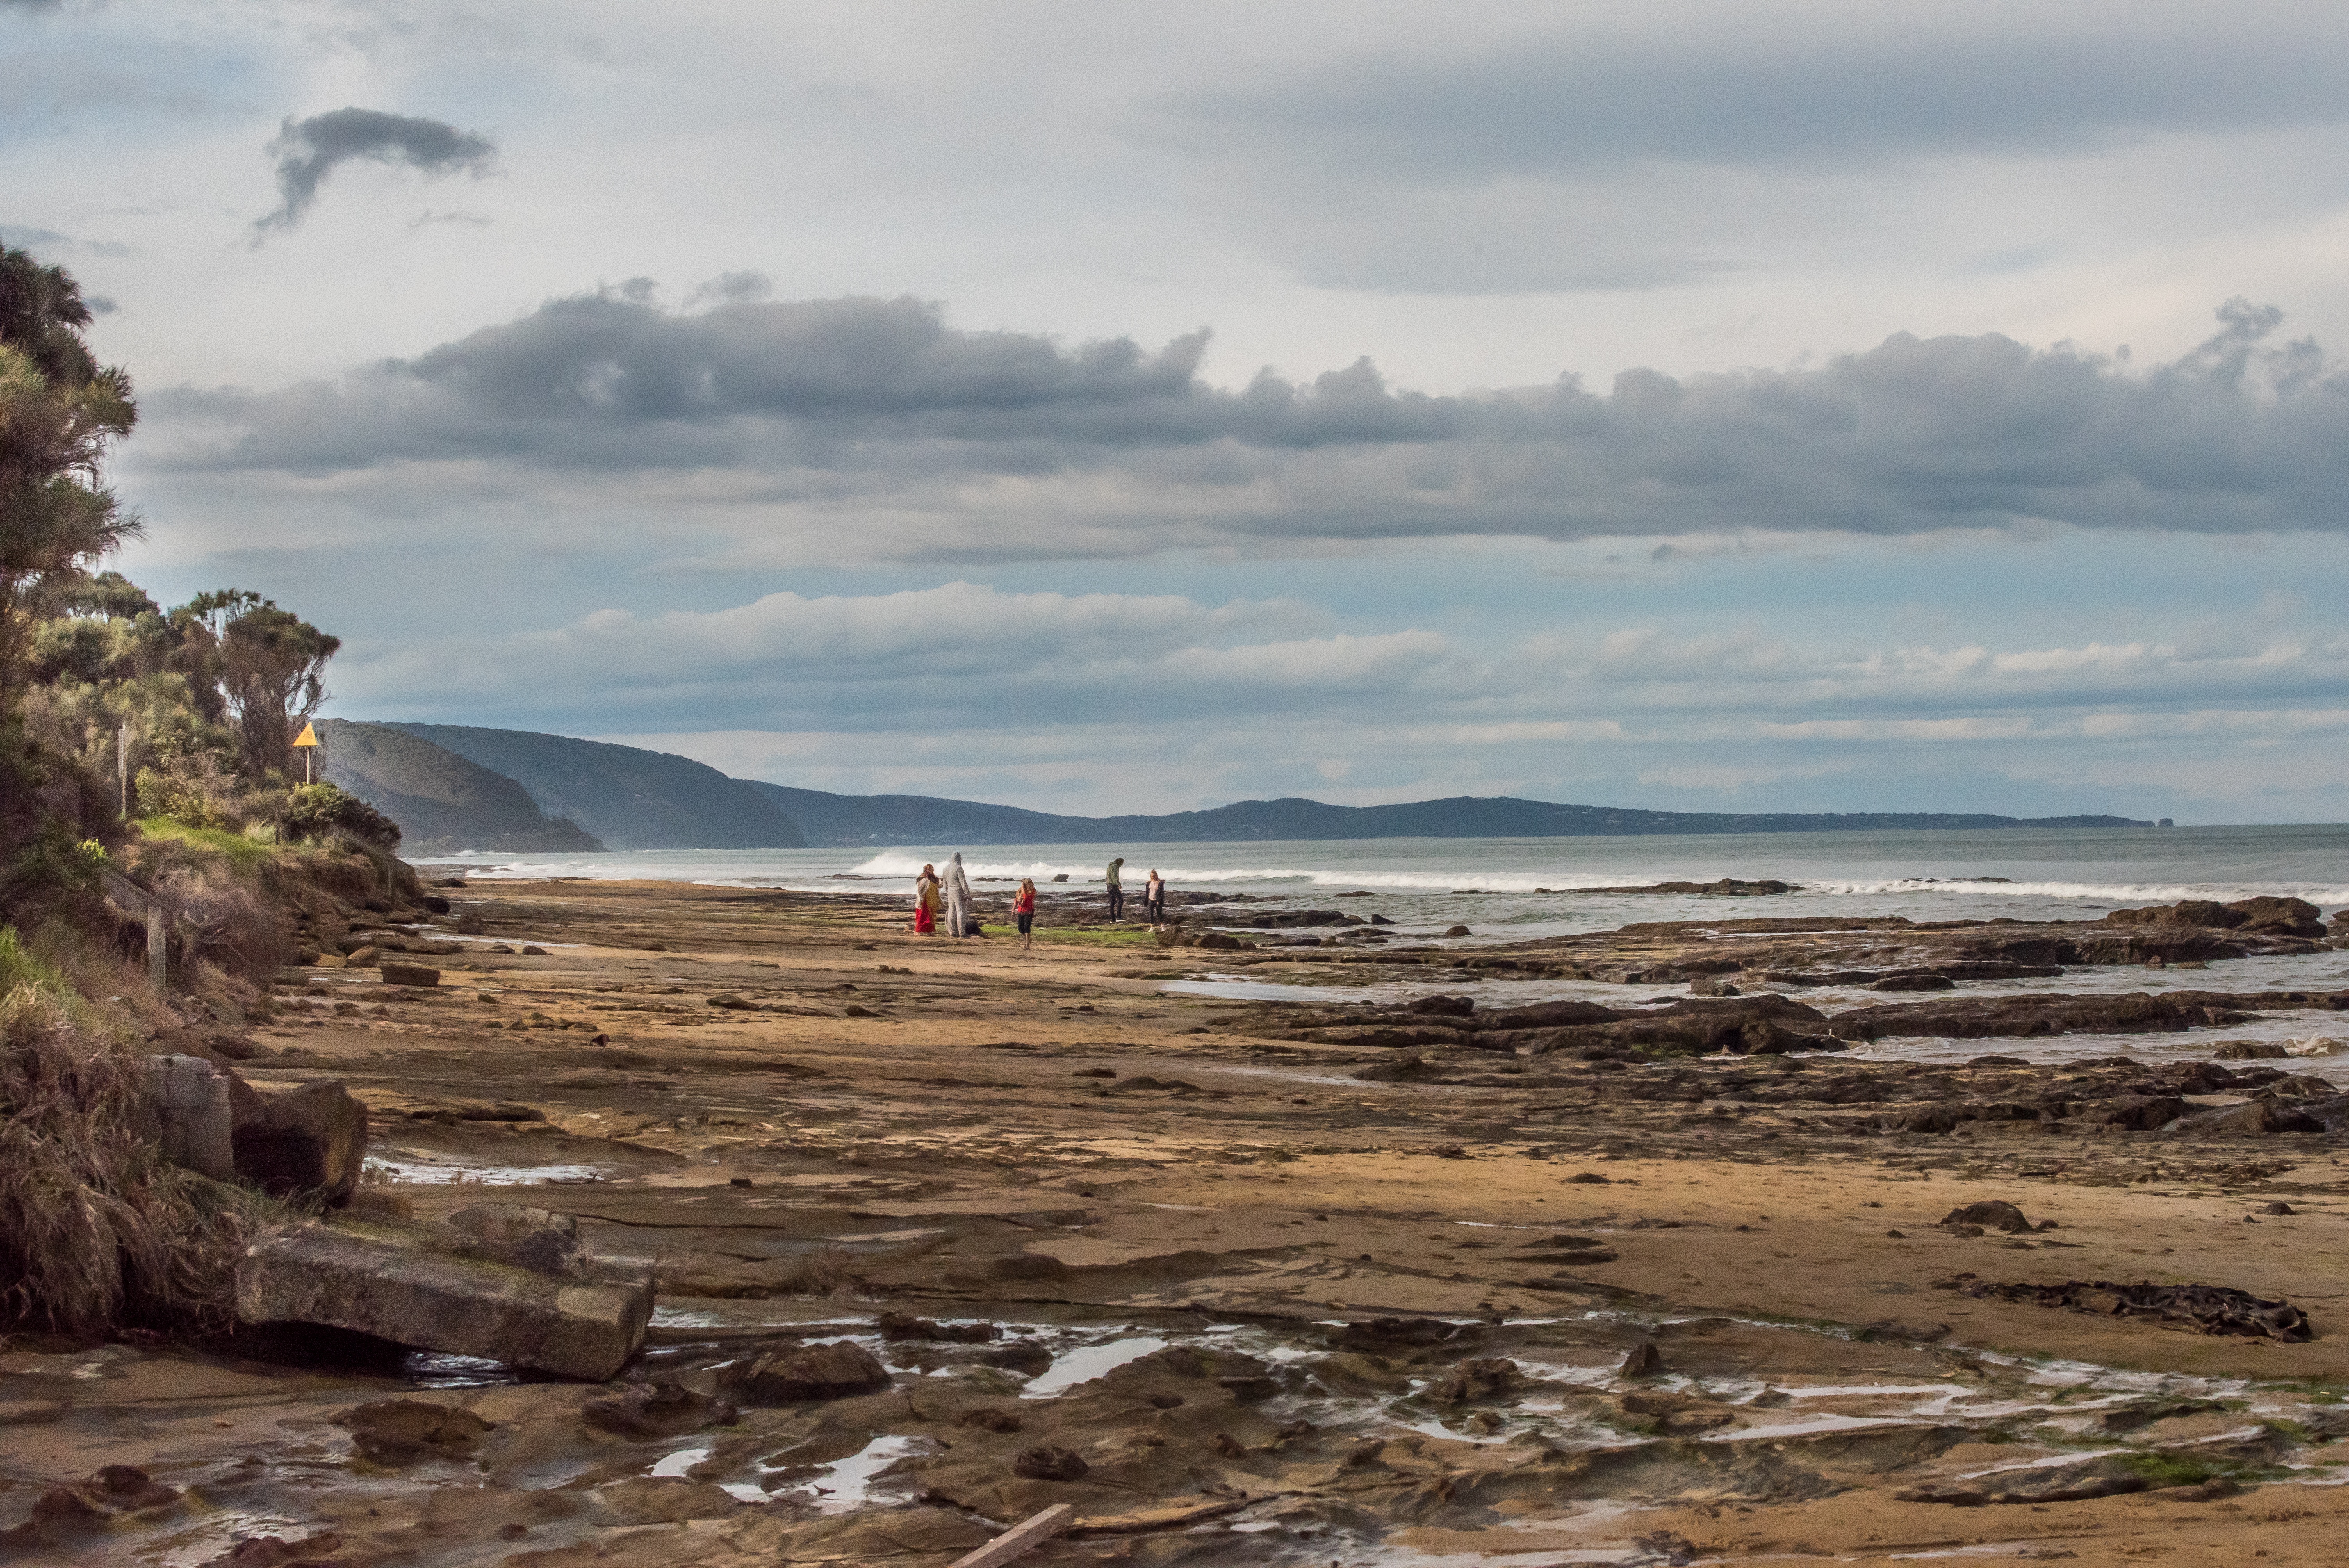
beach, landscape, sea, coast, water, nature, sand, rock, ocean, cloud, people, sky, sun, shore, wave, summer, cliff, cove, holiday, bay, terrain, material, body of water, habitat, cape, wind wave